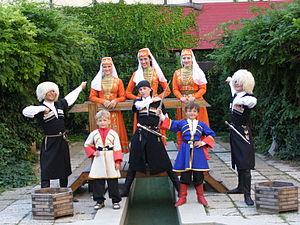
Il existe actuellement plus d'une cinquantaine de peuples du Caucase.